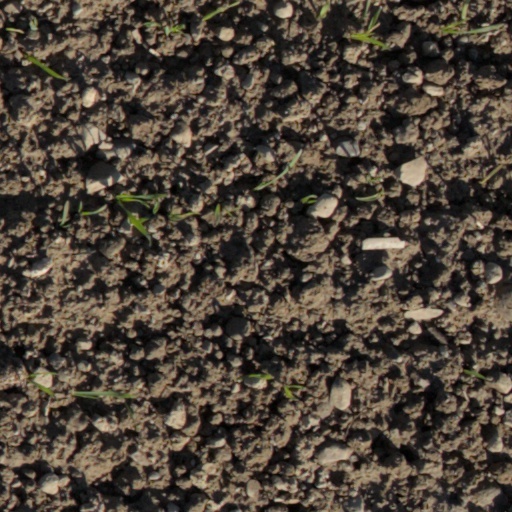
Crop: wheat